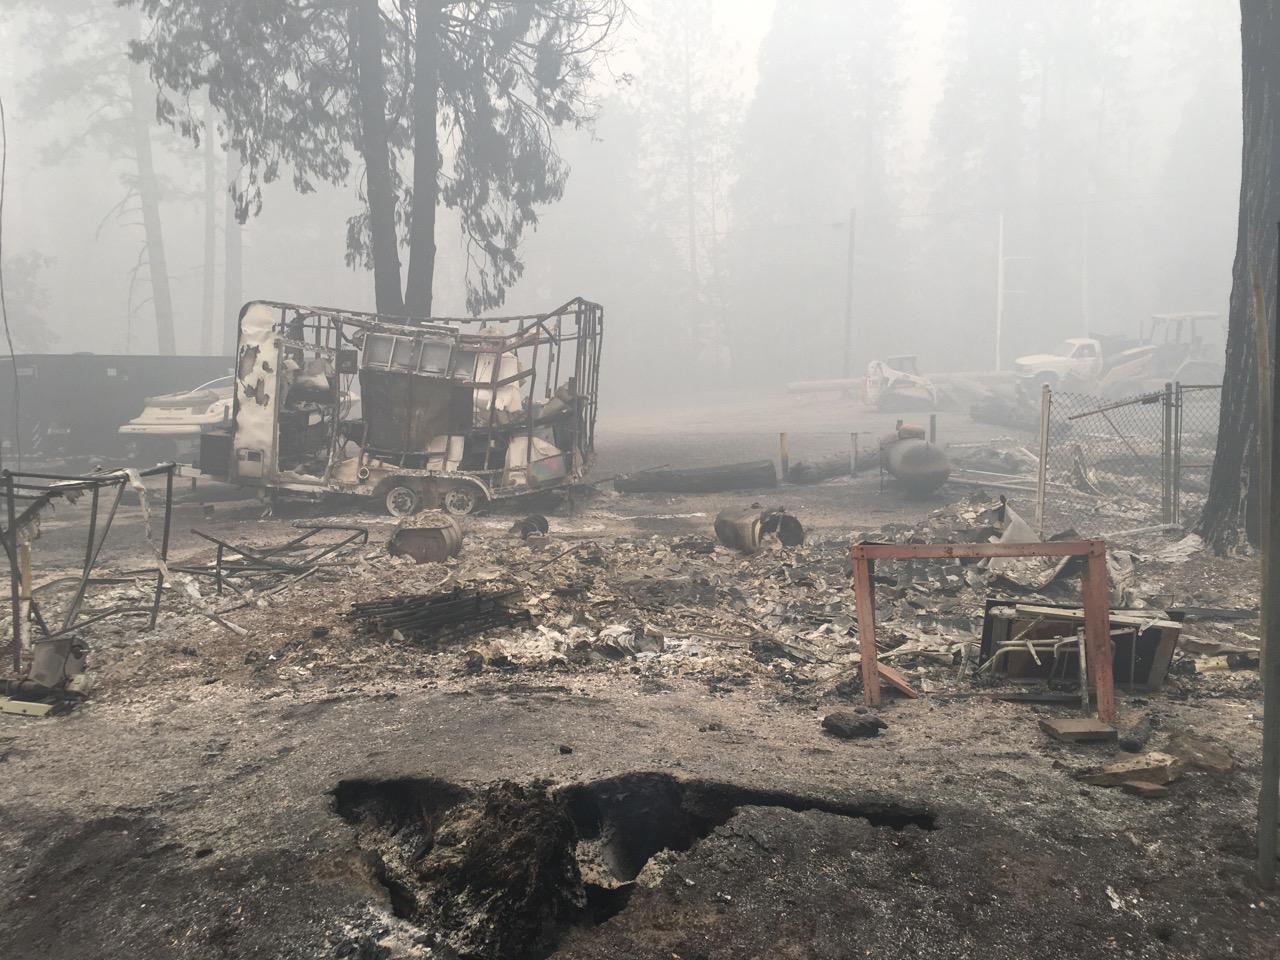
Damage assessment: destroyed